Suphalak

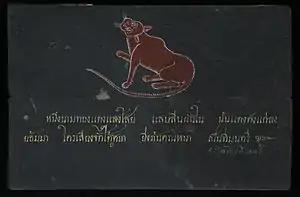
Suphalak cat in the "Tamra Maew"

Both a description and depiction of the Suphalak first appears in a collection of ancient manuscripts called the "Tamra Maew" (the "Cat-Book Poems") thought to originate from the Ayutthaya Kingdom (AD 1351 to 1767). Over a dozen are now kept in the National Library of Thailand, while others have resurfaced outside of Thailand and are now in the British Library. and National Library of Australia. In addition to the Suphalak, the "Tamra Maew" also describes other heritage cats of Thailand, including the Wichien Maat (a seal point Siamese with pale blue eyes) and the Korat, which are still bred for preservation in Thailand today and have become popular in other countries.